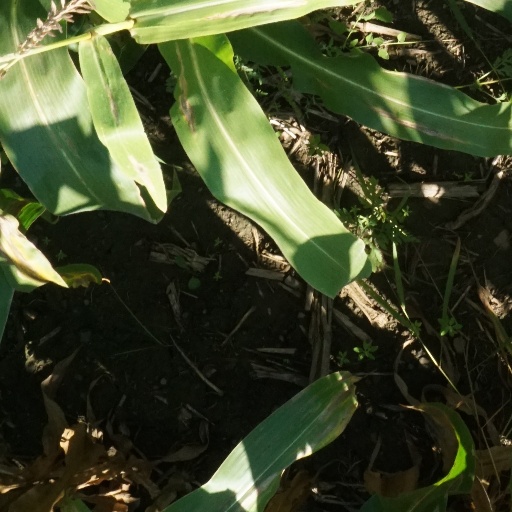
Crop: maize; corn